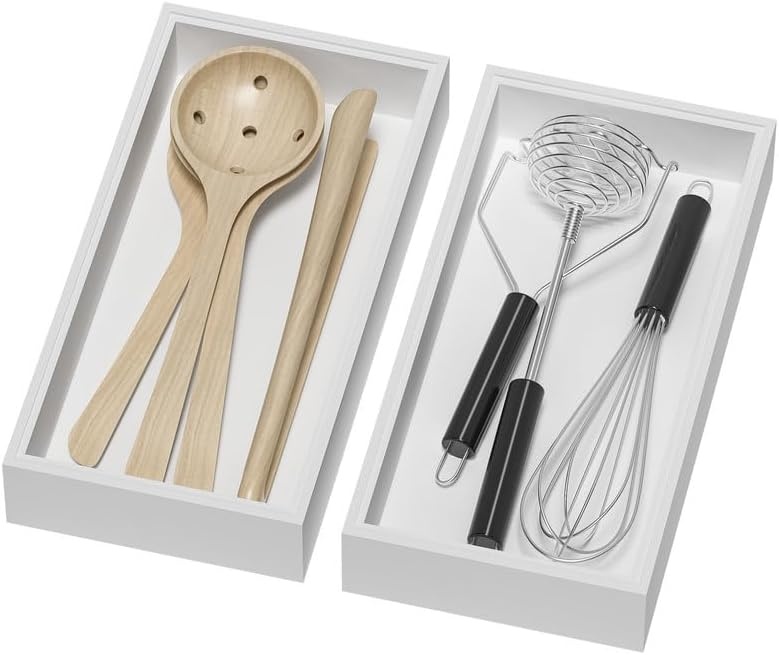
Bamboo Drawer Organizer, Cutlery Silverware Organizer for Kitchen Drawer, Stackable Utensil Organizer, 2 Pcs Flatware Organizer for Drawer, Wooden Storage Box Tray (White, 12 X 6 X 2 Inch)
Overview Specific Uses For Product : Kitchen, Utensils, Jewelry, Cosmetics, Bathroom, Office Desk, Closet Material : Bamboo Special Feature : Stackable Color : White Brand : Lixple Finish Type : Polished Product Dimensions : 12"D x 12"W x 2"H Shape : Rectangular Unit Count : 2.0 Count Number of Items : 2 About this item Each bamboo drawer organizer measures: external size: 12" L x 6" W x 2" H; internal size: 11.3" L x 5.3" W x 1.77" H. Please check the size before purchasing Premium Bamboo Kitchen Drawer Organizer: Both 2 kitchen utensil organizer is made of sleek durable natural bamboo that is known to be stronger and beautiful than regular wood and to ensure durability and stability. Must have kitchen drawer organizer to organize silverware, utensil, cutlery and flatware like spoon. Or used on kitchen countertop to storage spice jars, sauces, bottles, etc. Set of 2 Stackable Bathroom Vanity Tray: Both 2 bathroom drawer organizers with grooved design are stackable for efficient storage. Lixple space-saving bathroom countertop organizer can help you overcome the problem of disorder bathroom. You can use it to store soap dispensers, skincare products, hand towels, cotton balls, guest bathroom essentials. Or use it as toilet tank tray to hold toilet paper roll. Practical Office Desk Drawer Organizer: This Ideal desk drawer organizer tray is practical for organizing and categorizing small office essentials & stationery supplies like pens, pencils, markers, scissors, sticky notes, notebooks, paper clips, highlighters, rulers, staplers, and more, enabling you to maximize your workspace and achieve a more tidy and orderly desk appearance. The pen organizer makes a practical and heartfelt Christmas gift for your family and friends! Decorative Wooden Centerpiece: Add your battery or pillar candles, and artificial succulents to create a super attractive and useful centerpieces wooden trays for decor, or place vases with flowers, mason jars, rocks-capes, small planters and other decorative items on it to provide eye-catching and stylish accessories for your home. The bamboo drawer organizer decor for living room is a great nice accent piece. Multi-use Bamboo Drawer Organizer: Declutter and destress with our multipurpose bamboo drawer organizer. You can use it as coffee station organizer to to store coffee pods, sugar, tea bags, instant coffee and more. Or use it as jewelry box to keep earrings, rings, necklace or bracelets. The bamboo drawer organizer also can be used as makeup organizer, tool organizer, snack food storage organizer, etc.
Brand: Lixple
Category: Home & Garden > Kitchen & Dining > Kitchen Tools & Utensils > Kitchen Organizers > Utensil & Flatware Trays > Flatware Trays